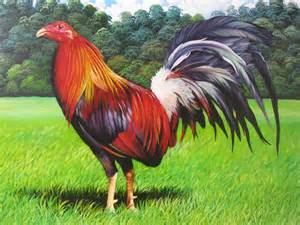
Label: gallina